Damon Hall

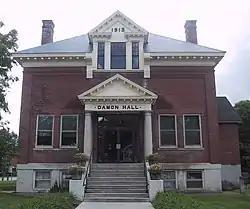

Damon Hall, also known as Hartland Town Hall, is located at the junction of United States Route 5, Quechee Road, and Vermont Route 12 in the village center of Hartland, Vermont. Built in 1914-15 as a memorial to the locally prominent businessman William E. Damon, it is a fine local example of Colonial Revival architecture, and has served the town in many capacities since its construction. It was listed on the National Register of Historic Places in 1988.